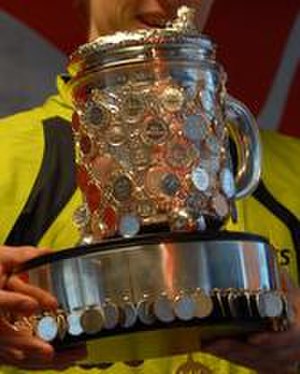
Kongepokalen
Christian 10.'s Kongepokal
Christian 10.'s Kongepokal.
Kongepokalen blev skabt af Prins Christian første gang i 1905, da den blev vundet af Julius Jørgensen, og har lige siden været en vandrepokal, der gives til den danske mester i lang cross for mand. Blandt tidligere vindere finder man navne som Allan Zachariasen, Niels Kim Hjorth, Henrik Jørgensen, Carsten Jørgensen og Steen Walter.